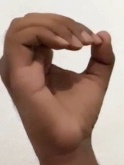
ASL sign: O